Monsters of the Past

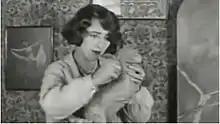
Screenshot from the film

Pathé Review: Monsters of the Past is a 1923 American short silent documentary film, produced as part of the Pathé Review series, featuring sculptor Virginia May at work and stop-motion footage of her dinosaur creations fighting.